Buchdahl's theorem

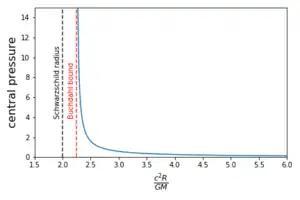
Evolution of central pressure against compactness (radius over mass) for a uniform density 'star'. This central pressure diverges at the Buchdahl bound.

In general relativity, Buchdahl's theorem, named after Hans Adolf Buchdahl, makes more precise the notion that there is a maximal sustainable density for ordinary gravitating matter. It gives an inequality between the mass and radius that must be satisfied for static, spherically symmetric matter configurations under certain conditions. In particular, for areal radius formula_1, the mass formula_2 must satisfy